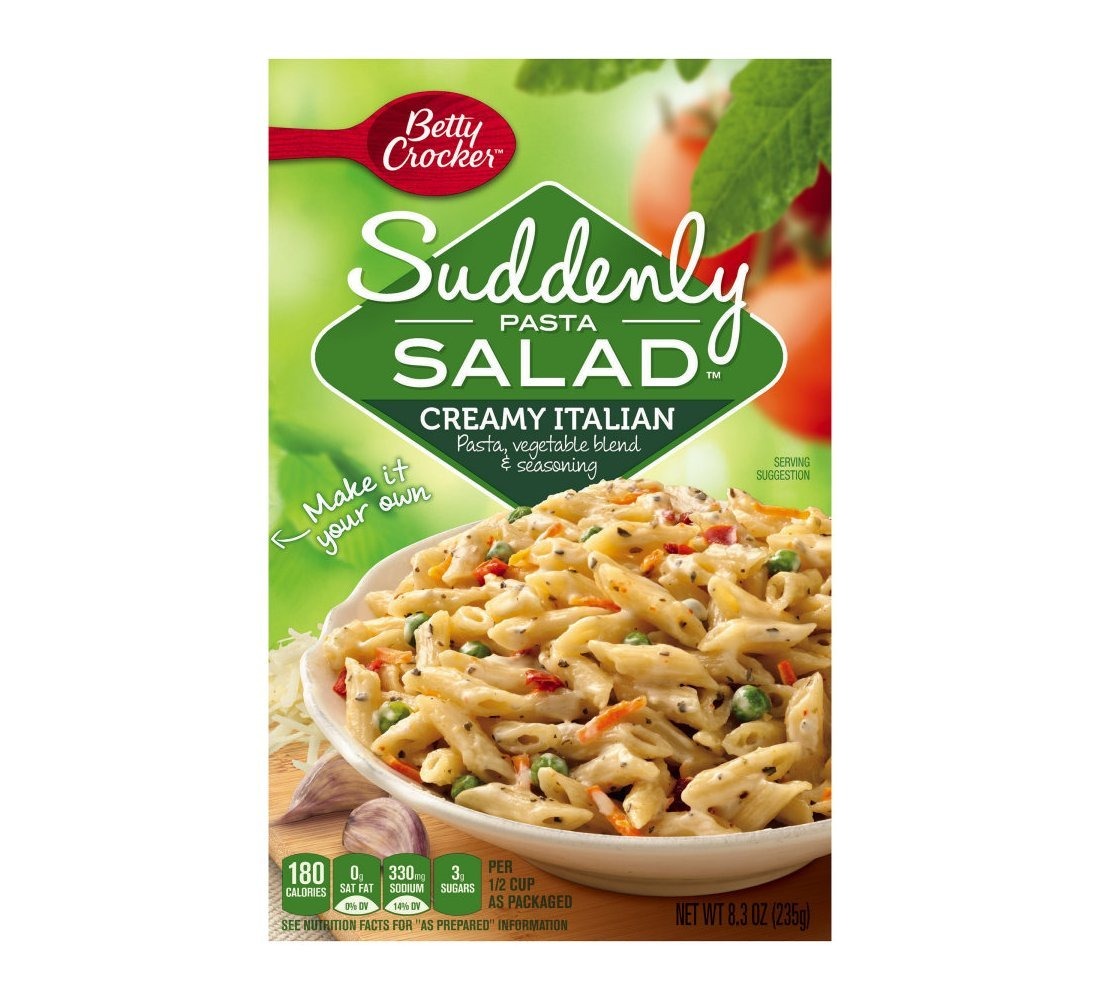
Item Name: Betty Crocker Suddenly Pasta Salad Creamy Italian - 12 Pack
Bullet Point 1: Package size of 8.3 oz
Bullet Point 2: Unit Price of $3.28
Bullet Point 3: A great pasta side with a delicious flavor.
Product Description: Suddenly pasta salad will be a hit any where you serve it. Creamy Italian is easy to make with the perfect blends of vegetable and seasoning mixes. It's great as a side dish and so delicious with flavor the whole family will keep coming back for more.
Value: 99.6
Unit: Ounce

Price: 3.545